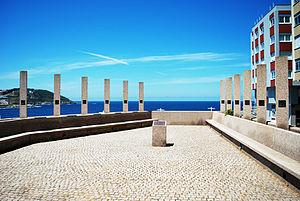
L’expédition royale philanthropique de vaccination, communément appelée expédition Balmis d’après le nom du médecin espagnol Francisco Javier Balmis qui la dirigeait, était une expédition à caractère philanthropique chargée par le pouvoir central espagnol de mener une campagne de vaccination anti-variolique de masse dans tout l’Empire espagnol, où la variole restait très active et faisait de nombreuses victimes.